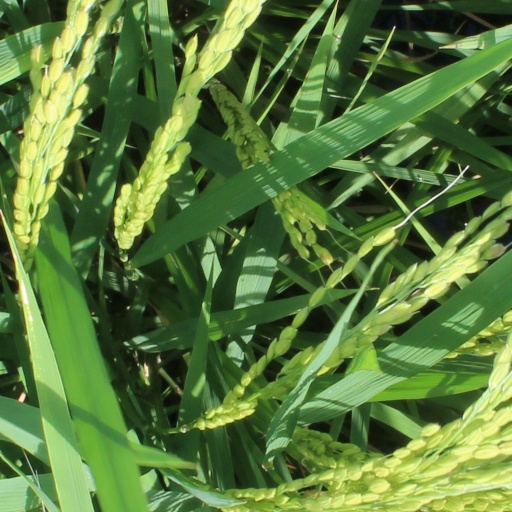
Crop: rice